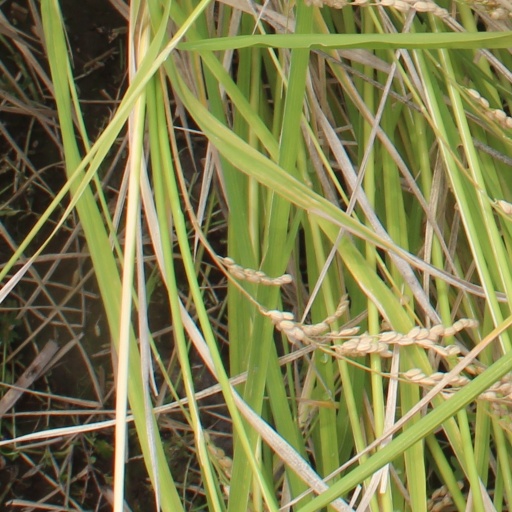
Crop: rice